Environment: lab
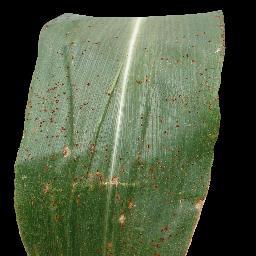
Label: common_rust